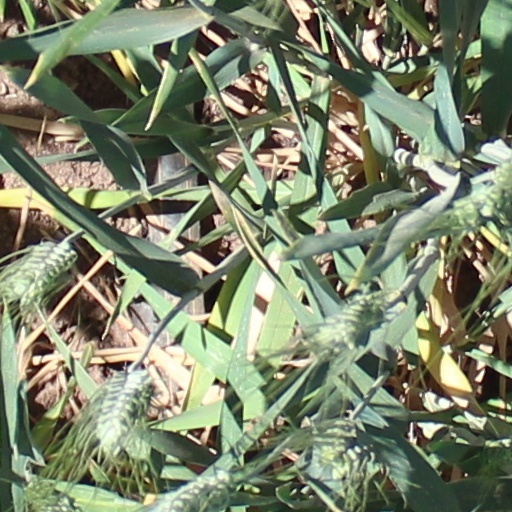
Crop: wheat